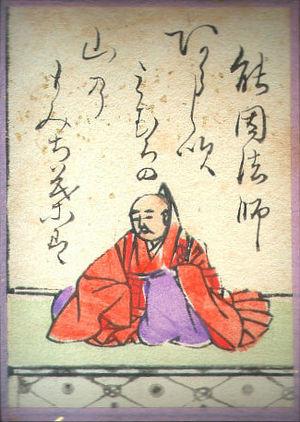
Cette page dresse une liste de personnalités nées au cours de l'année 988 :